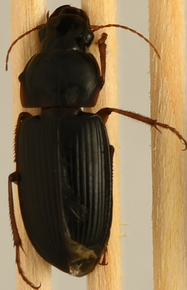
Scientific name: Harpalus pensylvanicus
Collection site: Blandy Experimental Farm Site (BLAN), plot BLAN_003